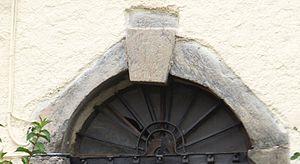
Clef d'arc, portant la date de 1710 et le monogramme I H S (=Jésus) surmonté d'une croix au centre du H, de la voussure de la porte d'entrée d'une maison de la Grand-Rue, construite dans l'angle avec la rue de la Charrière.
L’église Saint-Pierre est le vestige d'un prieuré clunisien établi à la fin du XIᵉ siècle, qui a donné son nom à la commune de Saint-Pierre-d'Allevard. Les bâtiments conventuels ont été démolis en 1780, mais l'édifice cultuel a été préservé des destructions révolutionnaires. Le clocher, datant des bâtiments romans originels, appartient à une famille monumentale de clochers que l'on retrouve dans quelques autres localités du département. L’église paroissiale a subi d'importantes modifications de 1929 à 1930 sous l'impulsion du curé Graëff, qui ont profondément transformé son aspect intérieur, faisant disparaître divers éléments architecturaux et picturaux anciens. Les importants travaux de restauration des murs de la nef entrepris au cours du premier semestre 2012 doivent permettre au bâtiment d'aborder sereinement son deuxième millénaire.